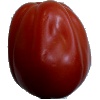
Label: tomato_heart